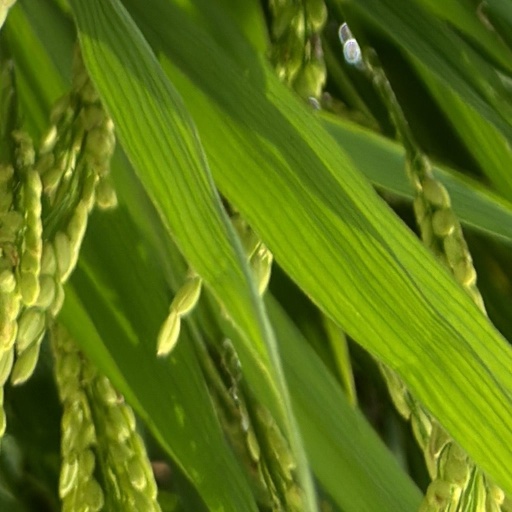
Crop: rice